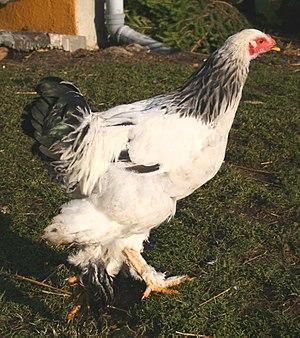
La brahma est une race de grosse poule domestique créée aux États-Unis.
Cette liste des races de poules américaines n'est pas exhaustive. Elle recense essentiellement les races rencontrées en Europe.